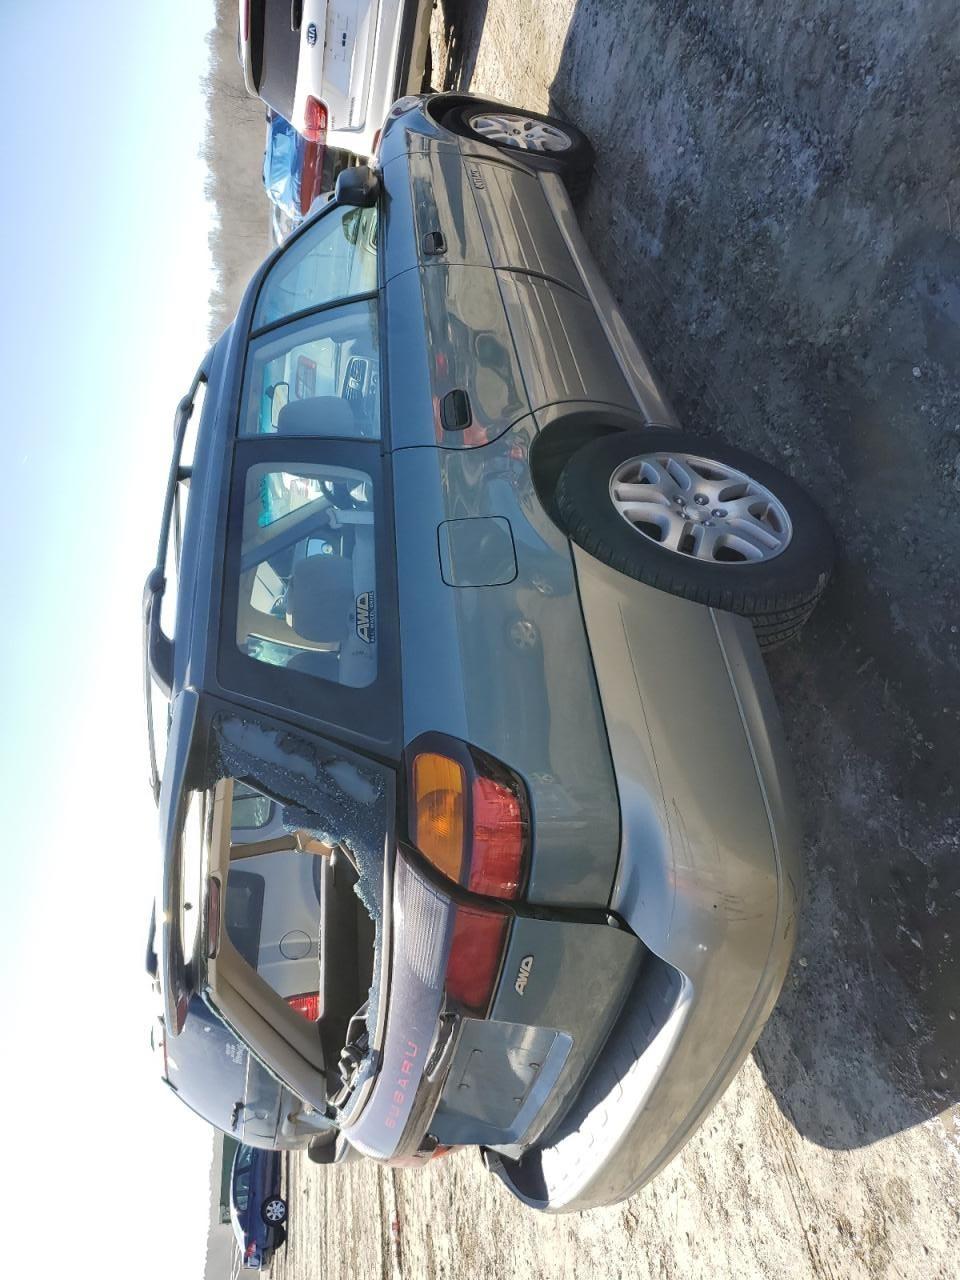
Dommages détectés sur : pare-brise arrière, pare-choc arrière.
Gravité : majeur